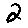
Label: 2